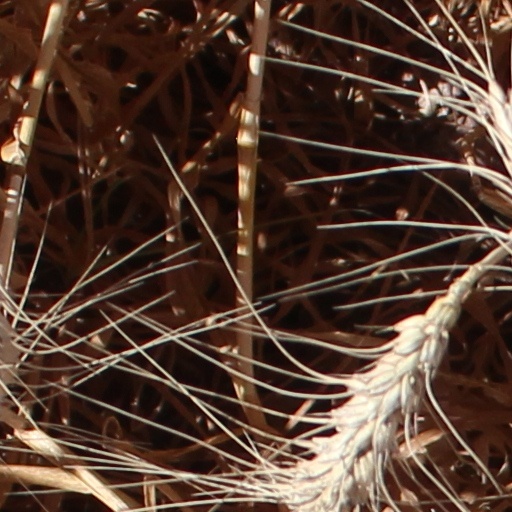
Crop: wheat